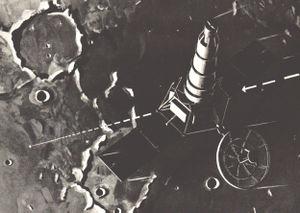
Ranger 2 est une sonde spatiale mise en orbite en 1961 pour tester les différents systèmes des véhicules spatiaux du programme Ranger de la NASA. Ce programme est conçu pour étudier de futures missions lunaires et interplanétaires. Ranger 2 embarque des expériences scientifiques sur le rayonnement cosmique, les champs magnétiques, les radiations, les particules de poussière et une éventuelle « traînée » d'hydrogène gazeux suivant la Terre.